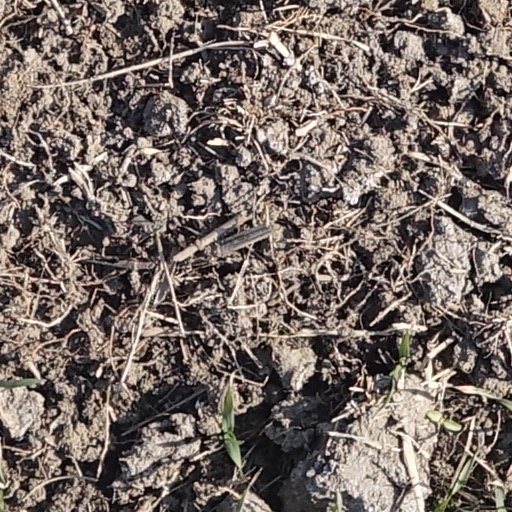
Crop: wheat